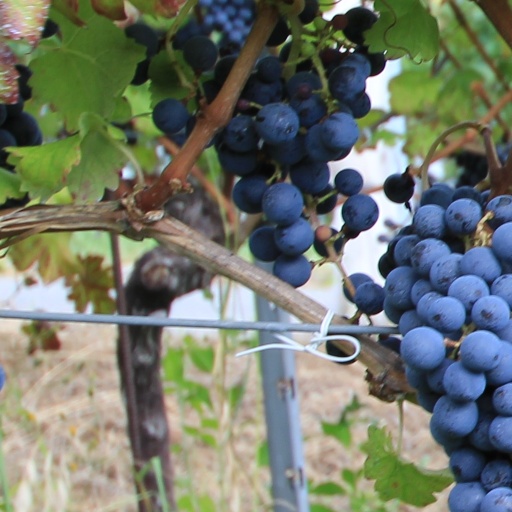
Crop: grape